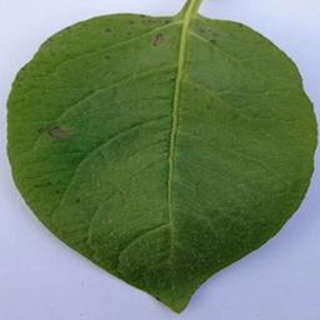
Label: potato_early_blight